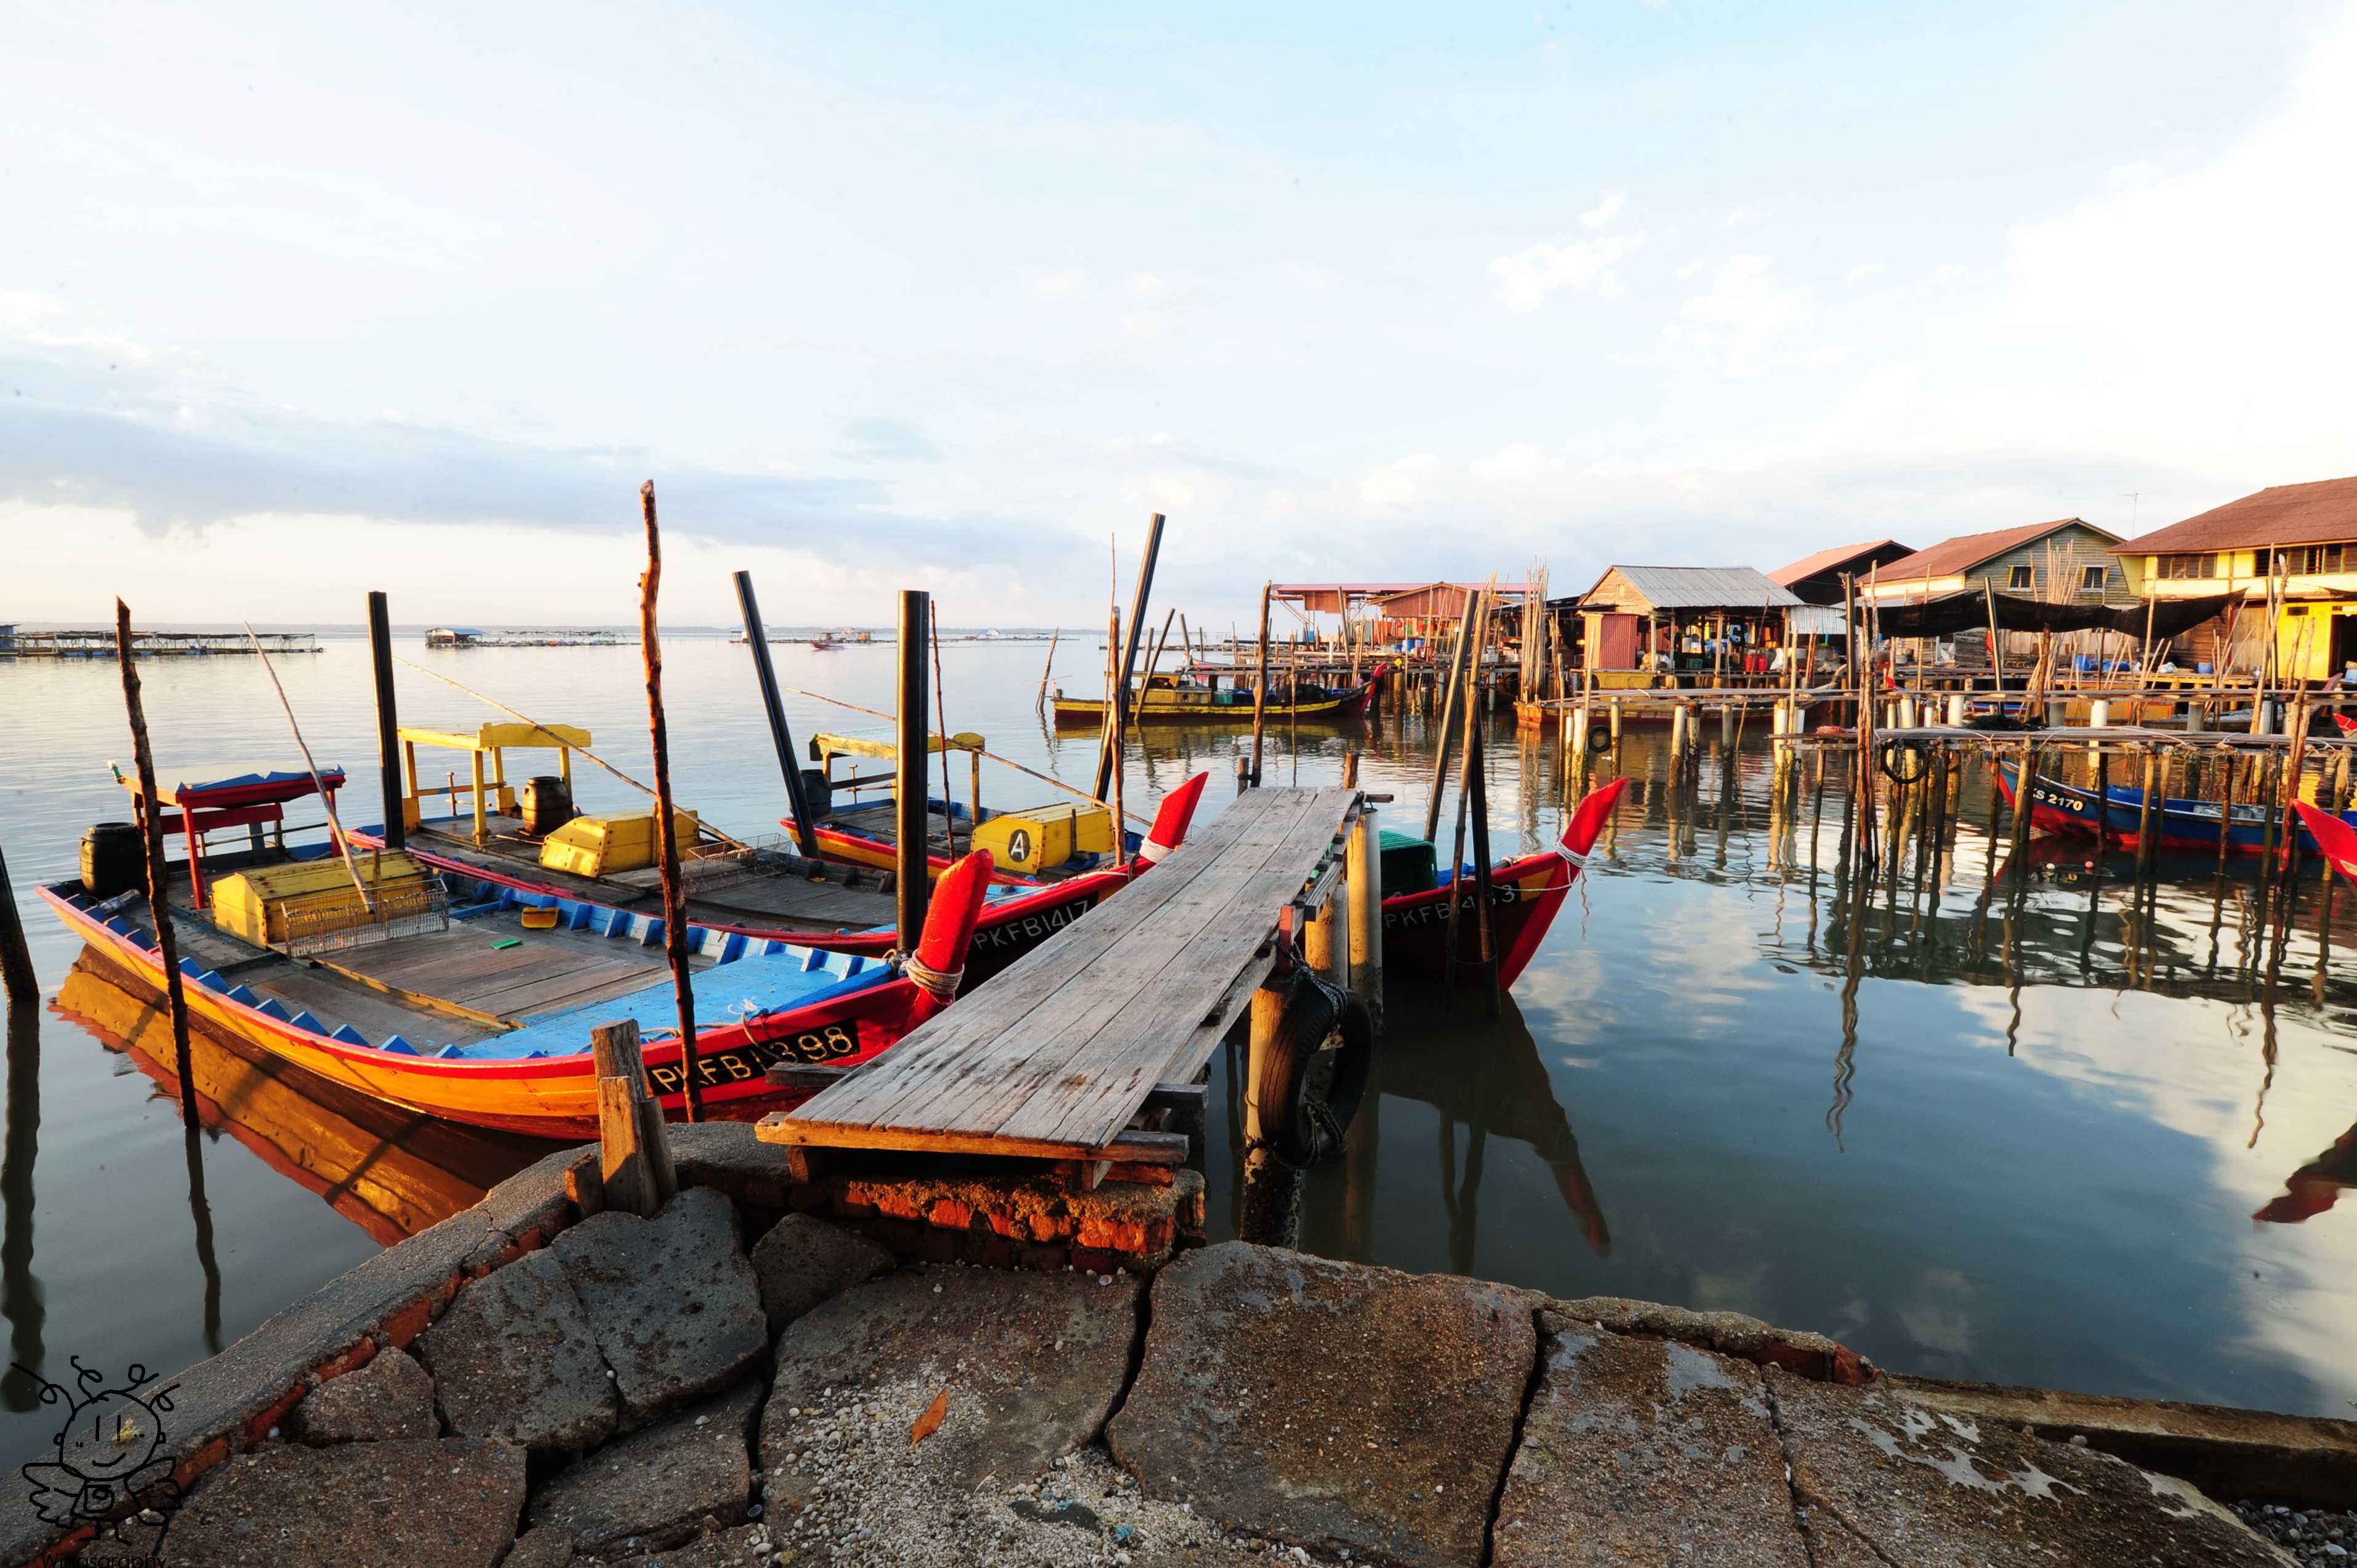
sea, dock, boat, vehicle, harbor, port, waterway, boating, watercraft rowing